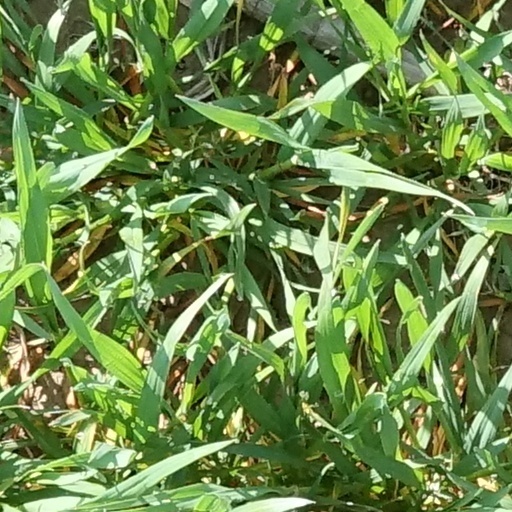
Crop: wheat